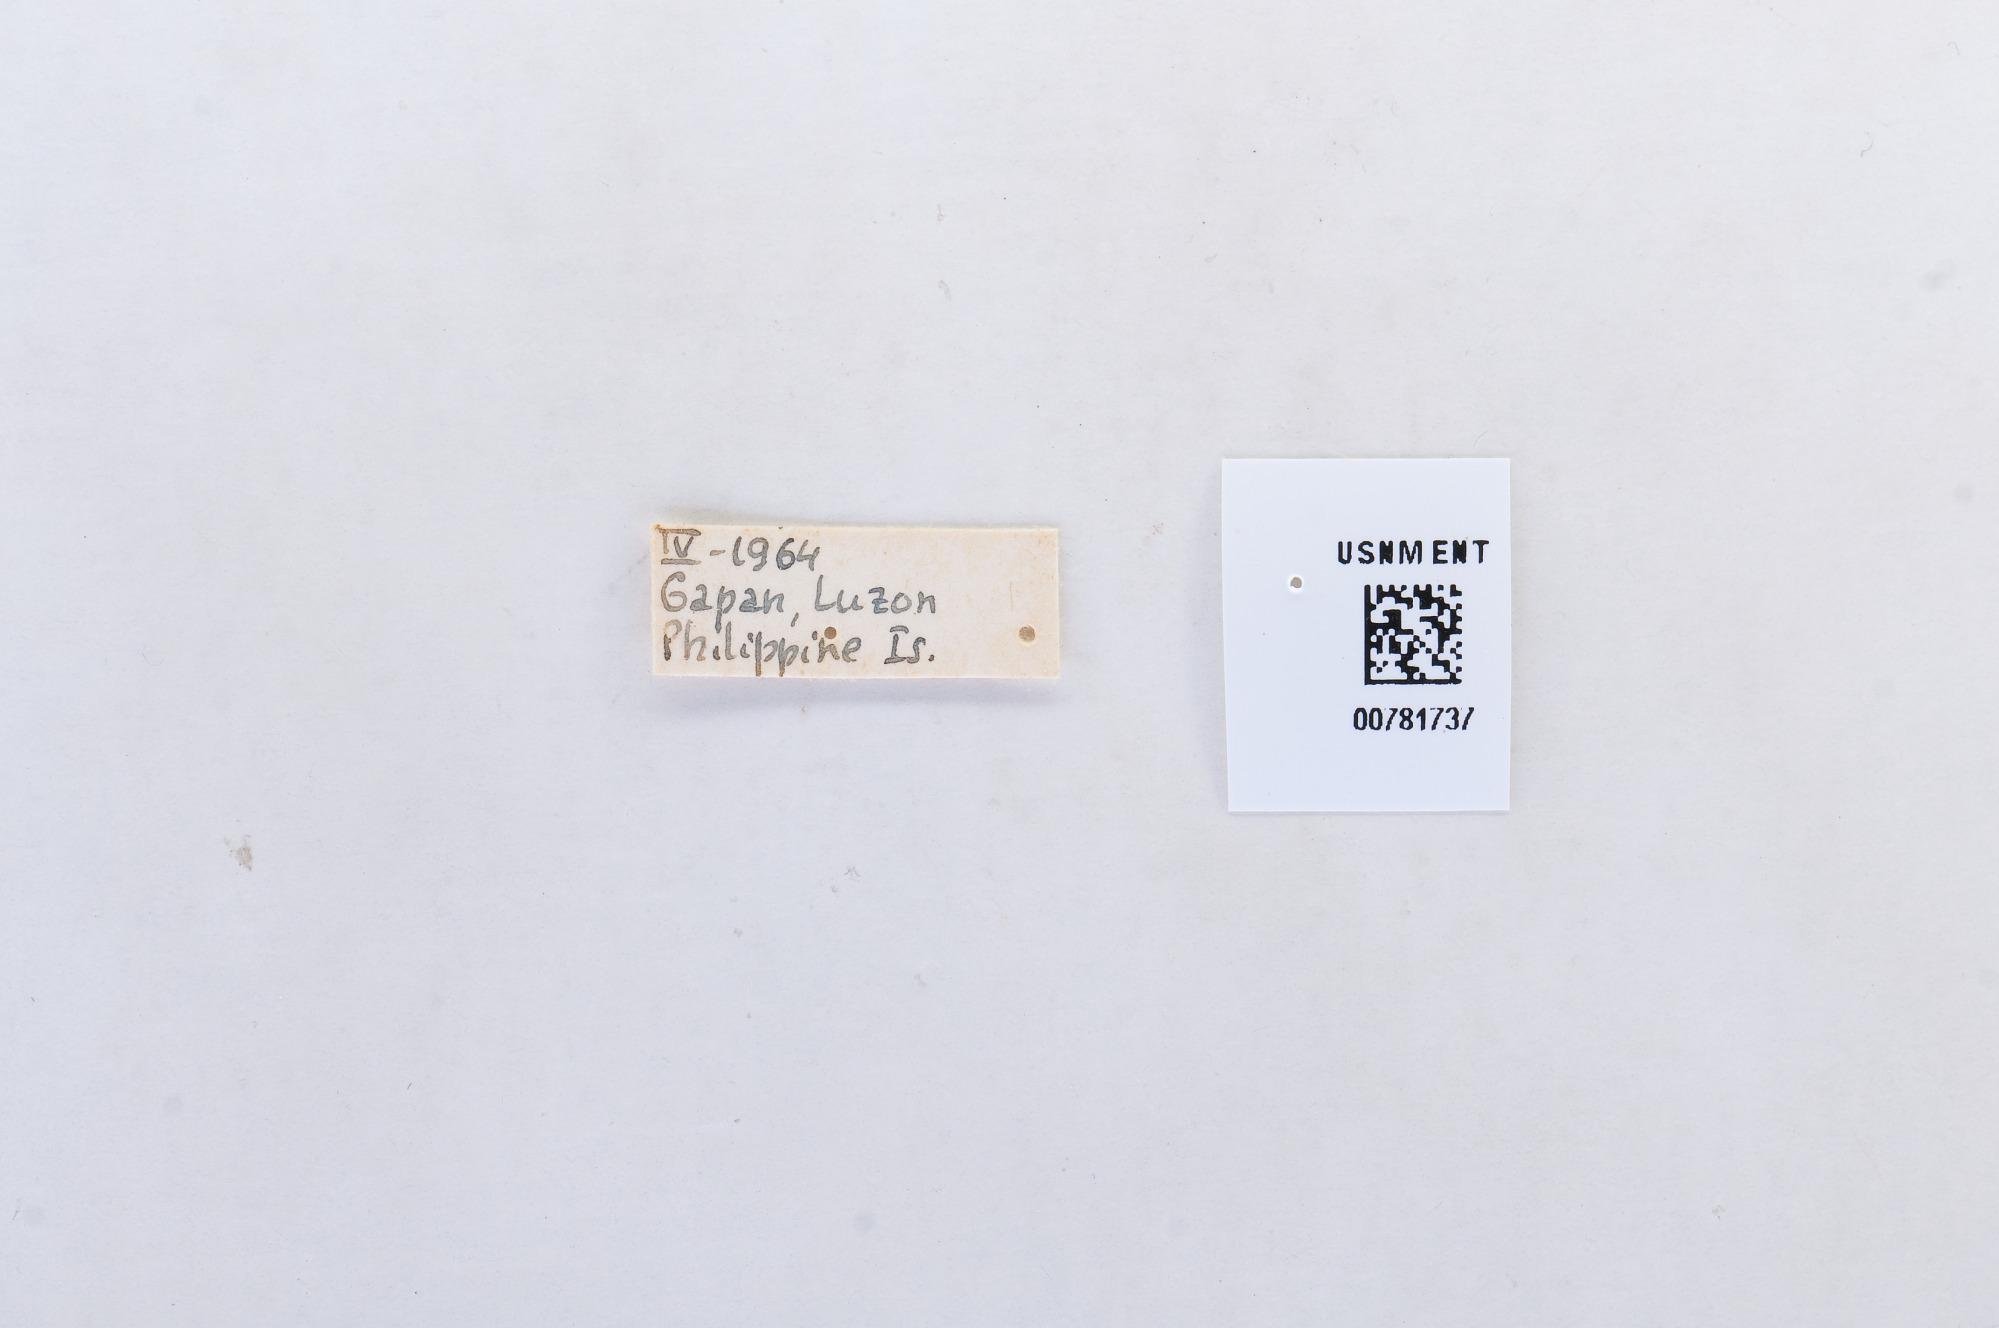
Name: Appias nero
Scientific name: Appias nero
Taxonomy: Animalia, Arthropoda, Hexapoda, Insecta, Lepidoptera, Pieridae, Pierinae